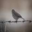
Label: bird